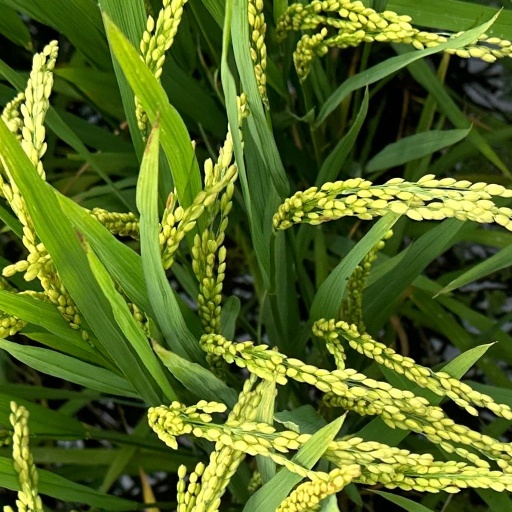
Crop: rice